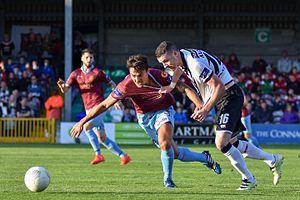
Ciarán Kilduff est un footballeur irlandais, né le 29 septembre 1988 évoluant au poste d'attaquant au Shelbourne FC.